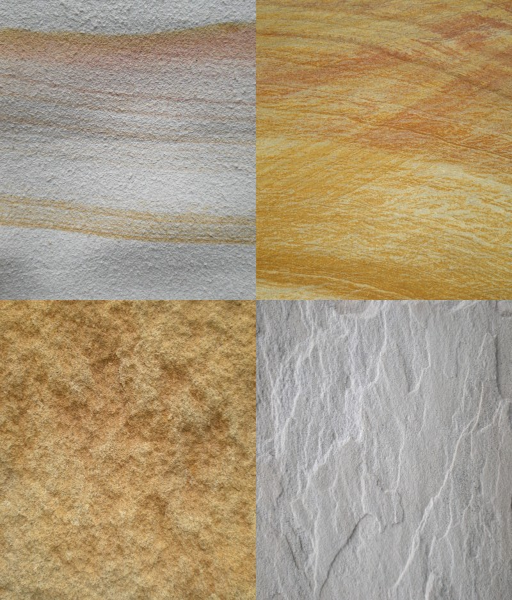
building has a wide variety of colours , patterns and textures .